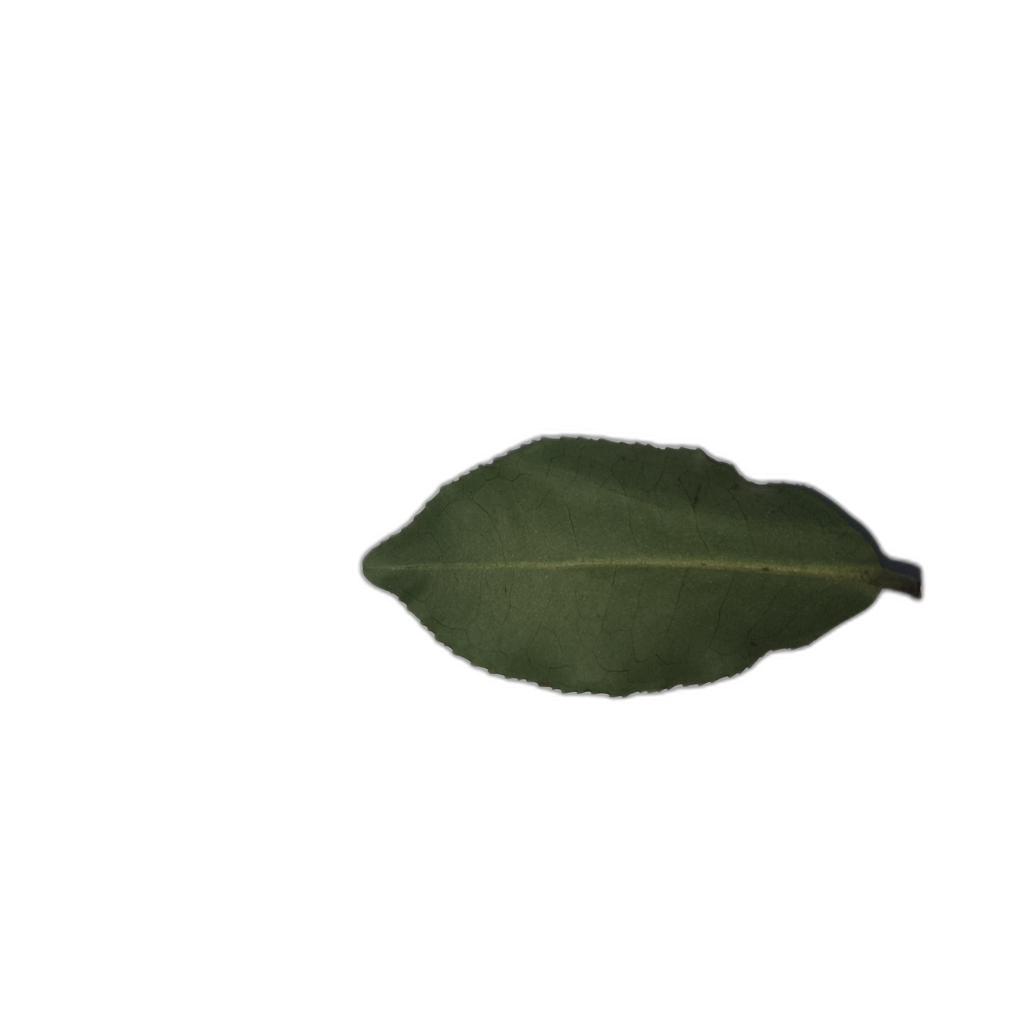
Label: Healthy